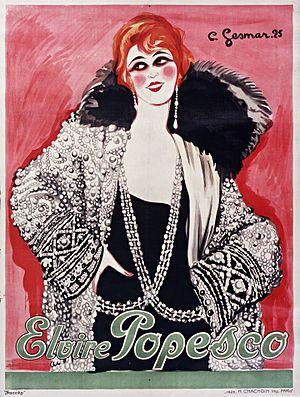
Charles Geismar, dit « Charles Gesmar », né le 21 mai 1900 à Nancy et mort le 27 février 1928 à Paris VIIIᵉ, est un affichiste et costumier français.